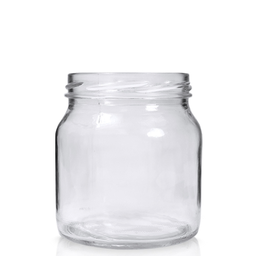
Label: glass